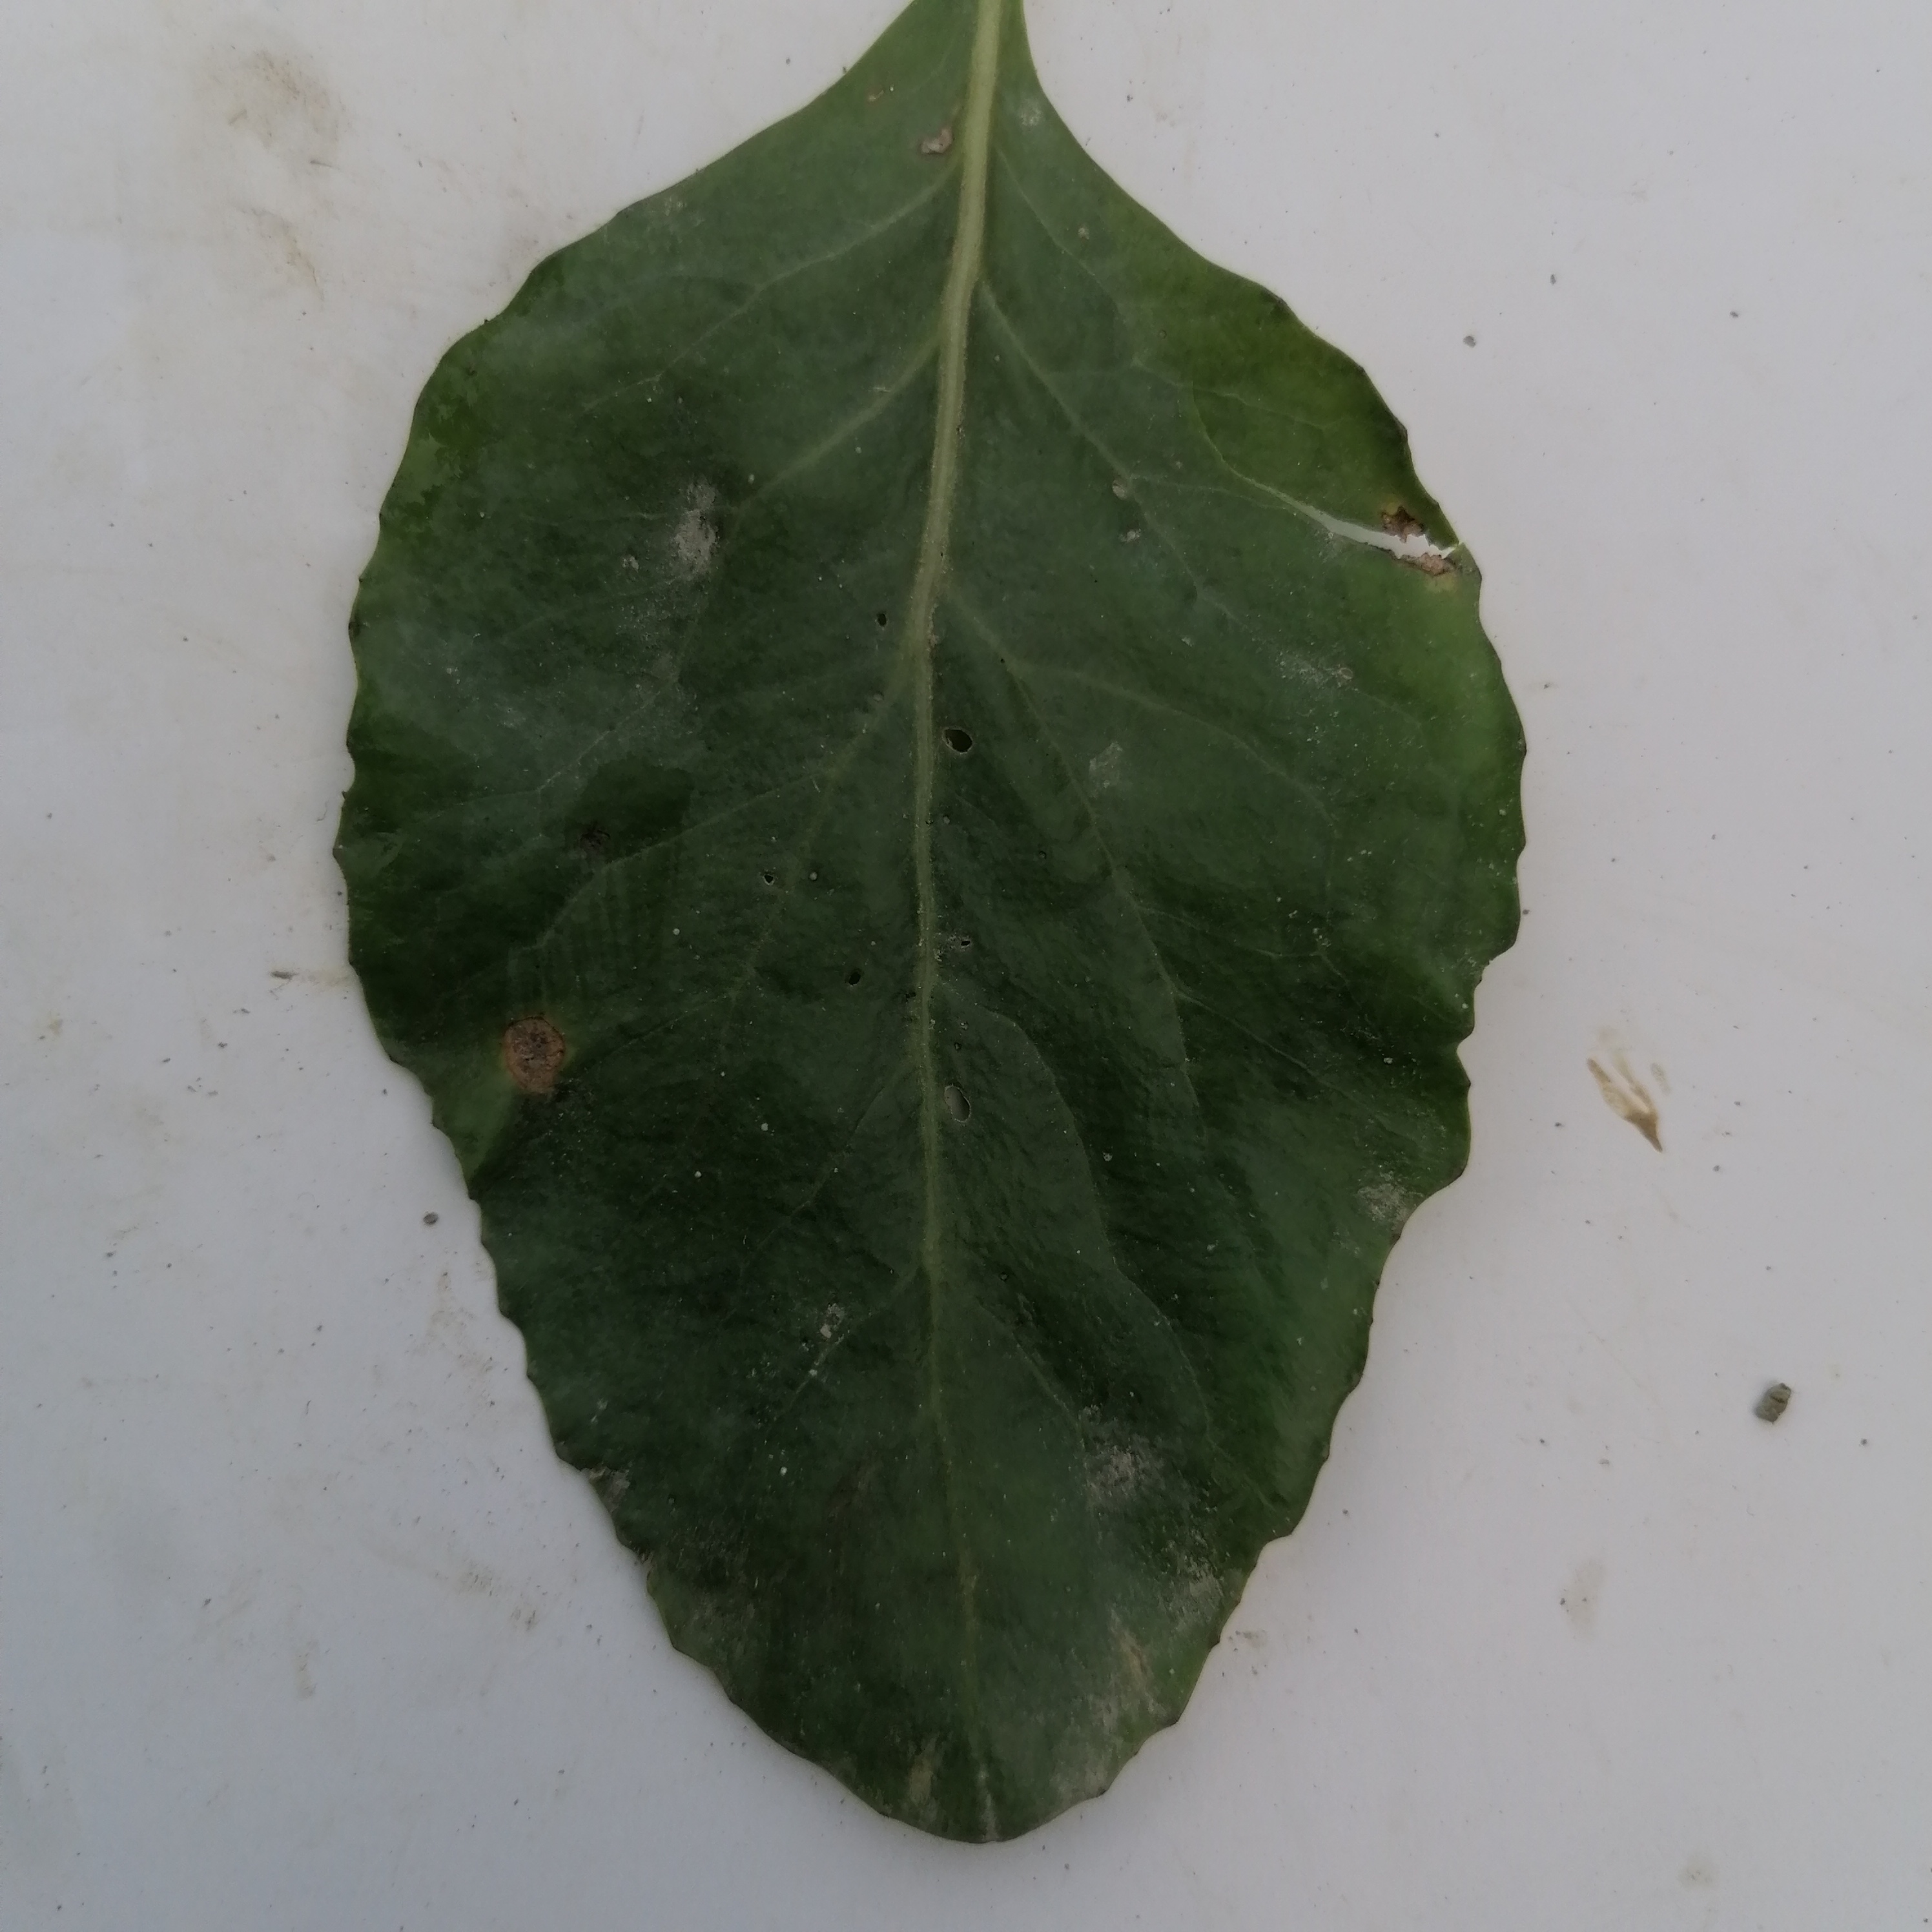
Label: Insect Hole